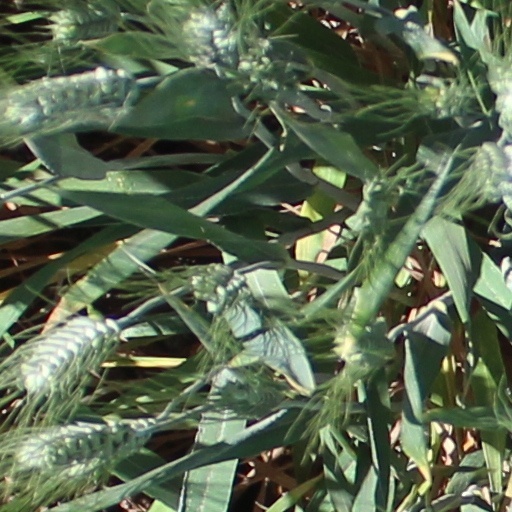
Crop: wheat